Battle of Gettysburg, first day

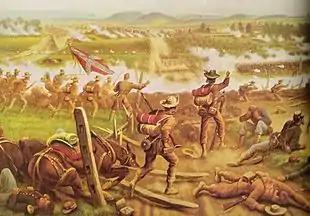
North Carolinians drove back federal troops in the first day at Gettysburg. At far left background is the Railroad Cut; at right is the Lutheran Seminary. In the background is Gettysburg.

Pettigrew's Brigade was deployed in a line that extended south beyond the ground defended by the Iron Brigade. Enveloping the left flank of the 19th Indiana, Pettigrew's North Carolinians, the largest brigade in the army, drove back the Iron Brigade in some of the fiercest fighting of the war. The Iron Brigade was pushed out of the woods, made three temporary stands in the open ground to the east, but then had to fall back toward the Lutheran Theological Seminary. Gen. Meredith was downed with a head wound, made all the worse when his horse fell on him. To the left of the Iron Brigade was the brigade of Col. Chapman Biddle, defending open ground on McPherson Ridge, but they were outflanked and decimated. To the right, Stone's Bucktails, facing both west and north along the Chambersburg Pike, were attacked by both Brockenbrough and Daniel.